The Red Poster

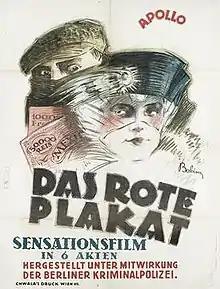

The Red Poster (German: Das rote Plakat) is a 1920 German silent crime film directed by Emil Justitz.